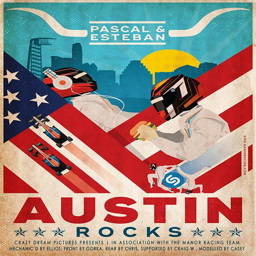
retro poster design for team .